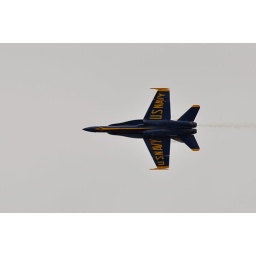
A single Blue Angel plane against a white sky background with a trail behind it